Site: brandenburg
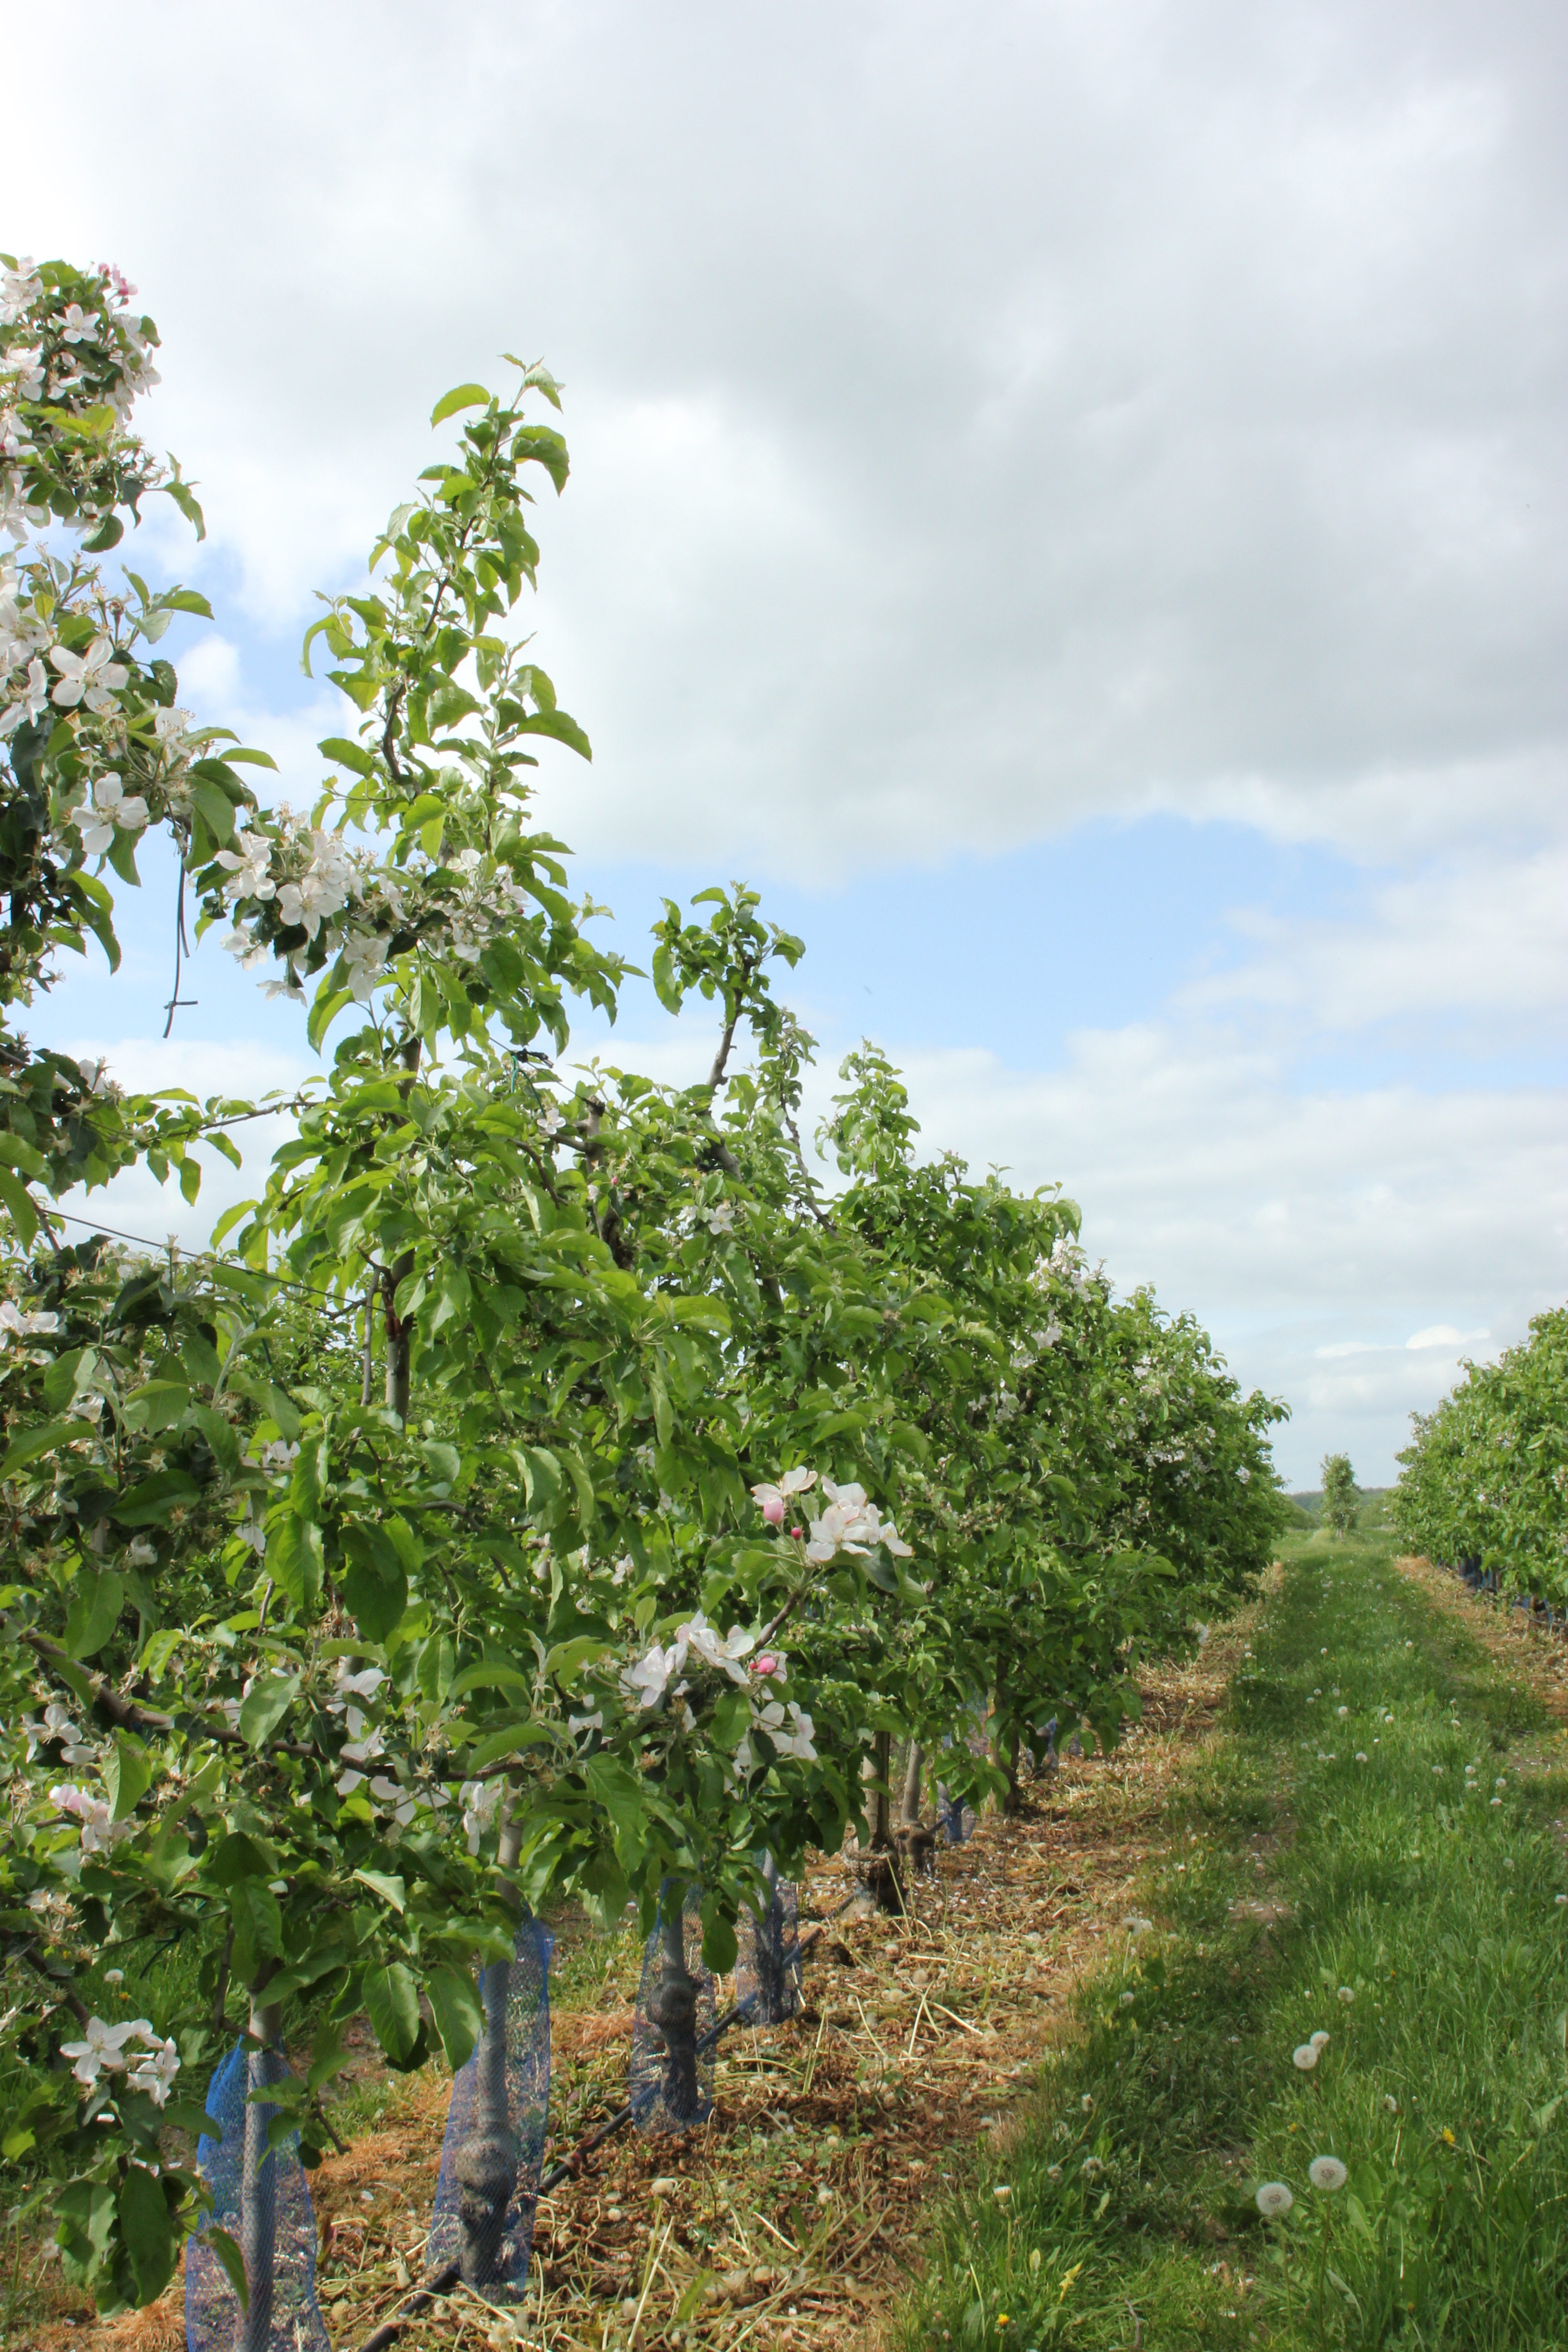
Growth stage (BBCH 67): Flowering